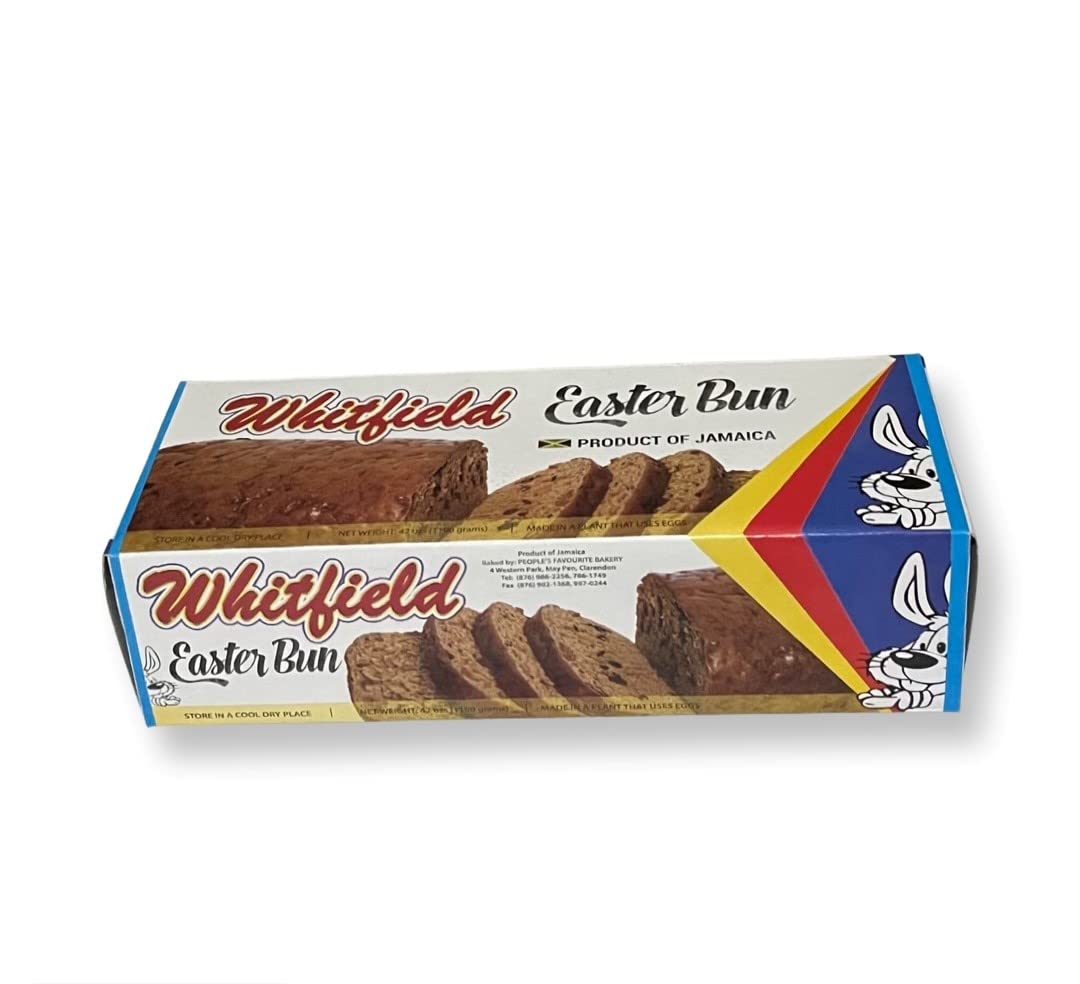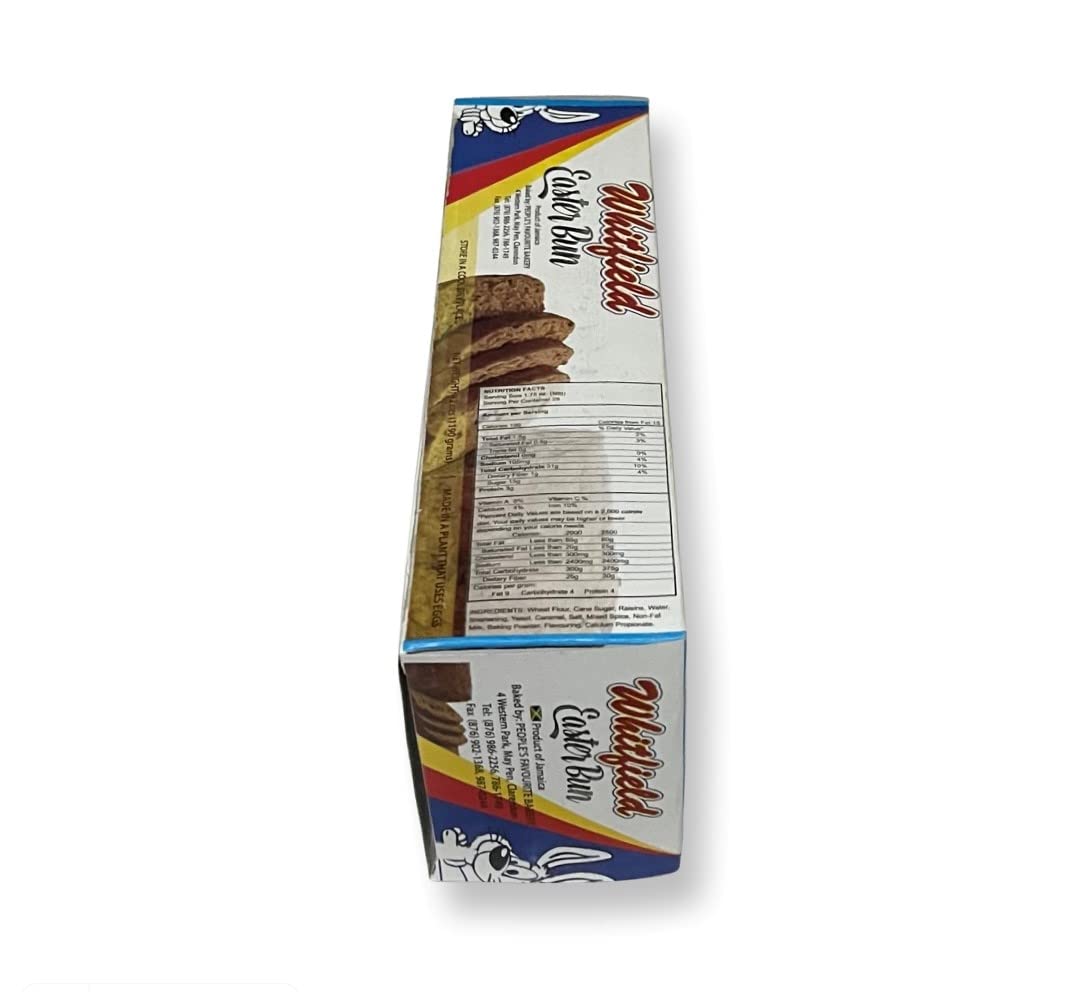
42 Oz Whitfield Easter Bun
Category: Grocery
Whitfield Jamaican Easter Bun in production for over three decades.
Features: Jamaican Easter Bun | Packaged in a shrink warped box